Treaty Faction

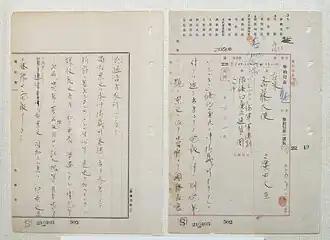
Japanese denunciation of the Washington Naval Treaty, 29 December 1934.

The was an unofficial and informal political faction within the Imperial Japanese Navy in the 1920s–1930s of officers supporting the Washington Naval Treaty.